B. J. Novak

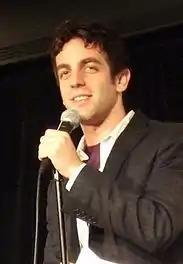

After hearing Novak's opening joke at a comedy club, executive producer Greg Daniels decided he "wanted to do something with him." Novak was subsequently cast as Ryan Howard, who is introduced on the show as a temporary employee at Dunder Mifflin in Scranton, Pennsylvania. Novak's character goes through ups and downs throughout his work career and has an on-and-off relationship with Kelly Kapoor (Mindy Kaling).